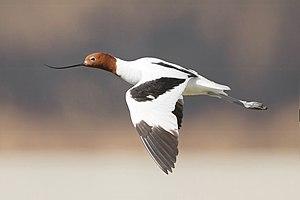
L'Avocette d'Australie est une espèce de limicoles appartenant à la famille des Recurvirostridae.
Le Hunter est un des principaux fleuves de Nouvelle-Galles du Sud en Australie.